2023 Scottish National Party leadership election

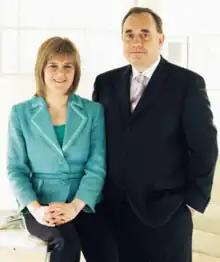
Alex Salmond (right) was succeeded as Leader of the SNP by Nicola Sturgeon (left) following the 2014 leadership election.

In 2004, Alex Salmond became leader of the SNP, having previously led the party from 1990 to 2000. In the 2007 Scottish Parliament election, the SNP won a plurality of votes and seats and Salmond became the first minister of Scotland. In the 2011 Scottish Parliament election, the SNP won a majority of seats on a platform of delivering a referendum on Scottish independence. This referendum took place in 2014, with the question "should Scotland become an independent country?". A majority of voters, 55.3%, answered "no", and Salmond resigned as leader and first minister. His deputy first minister since 2007 and depute leader of the SNP since 2004, Nicola Sturgeon, was elected unopposed as his successor.